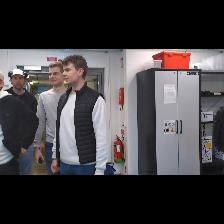
Label: Human